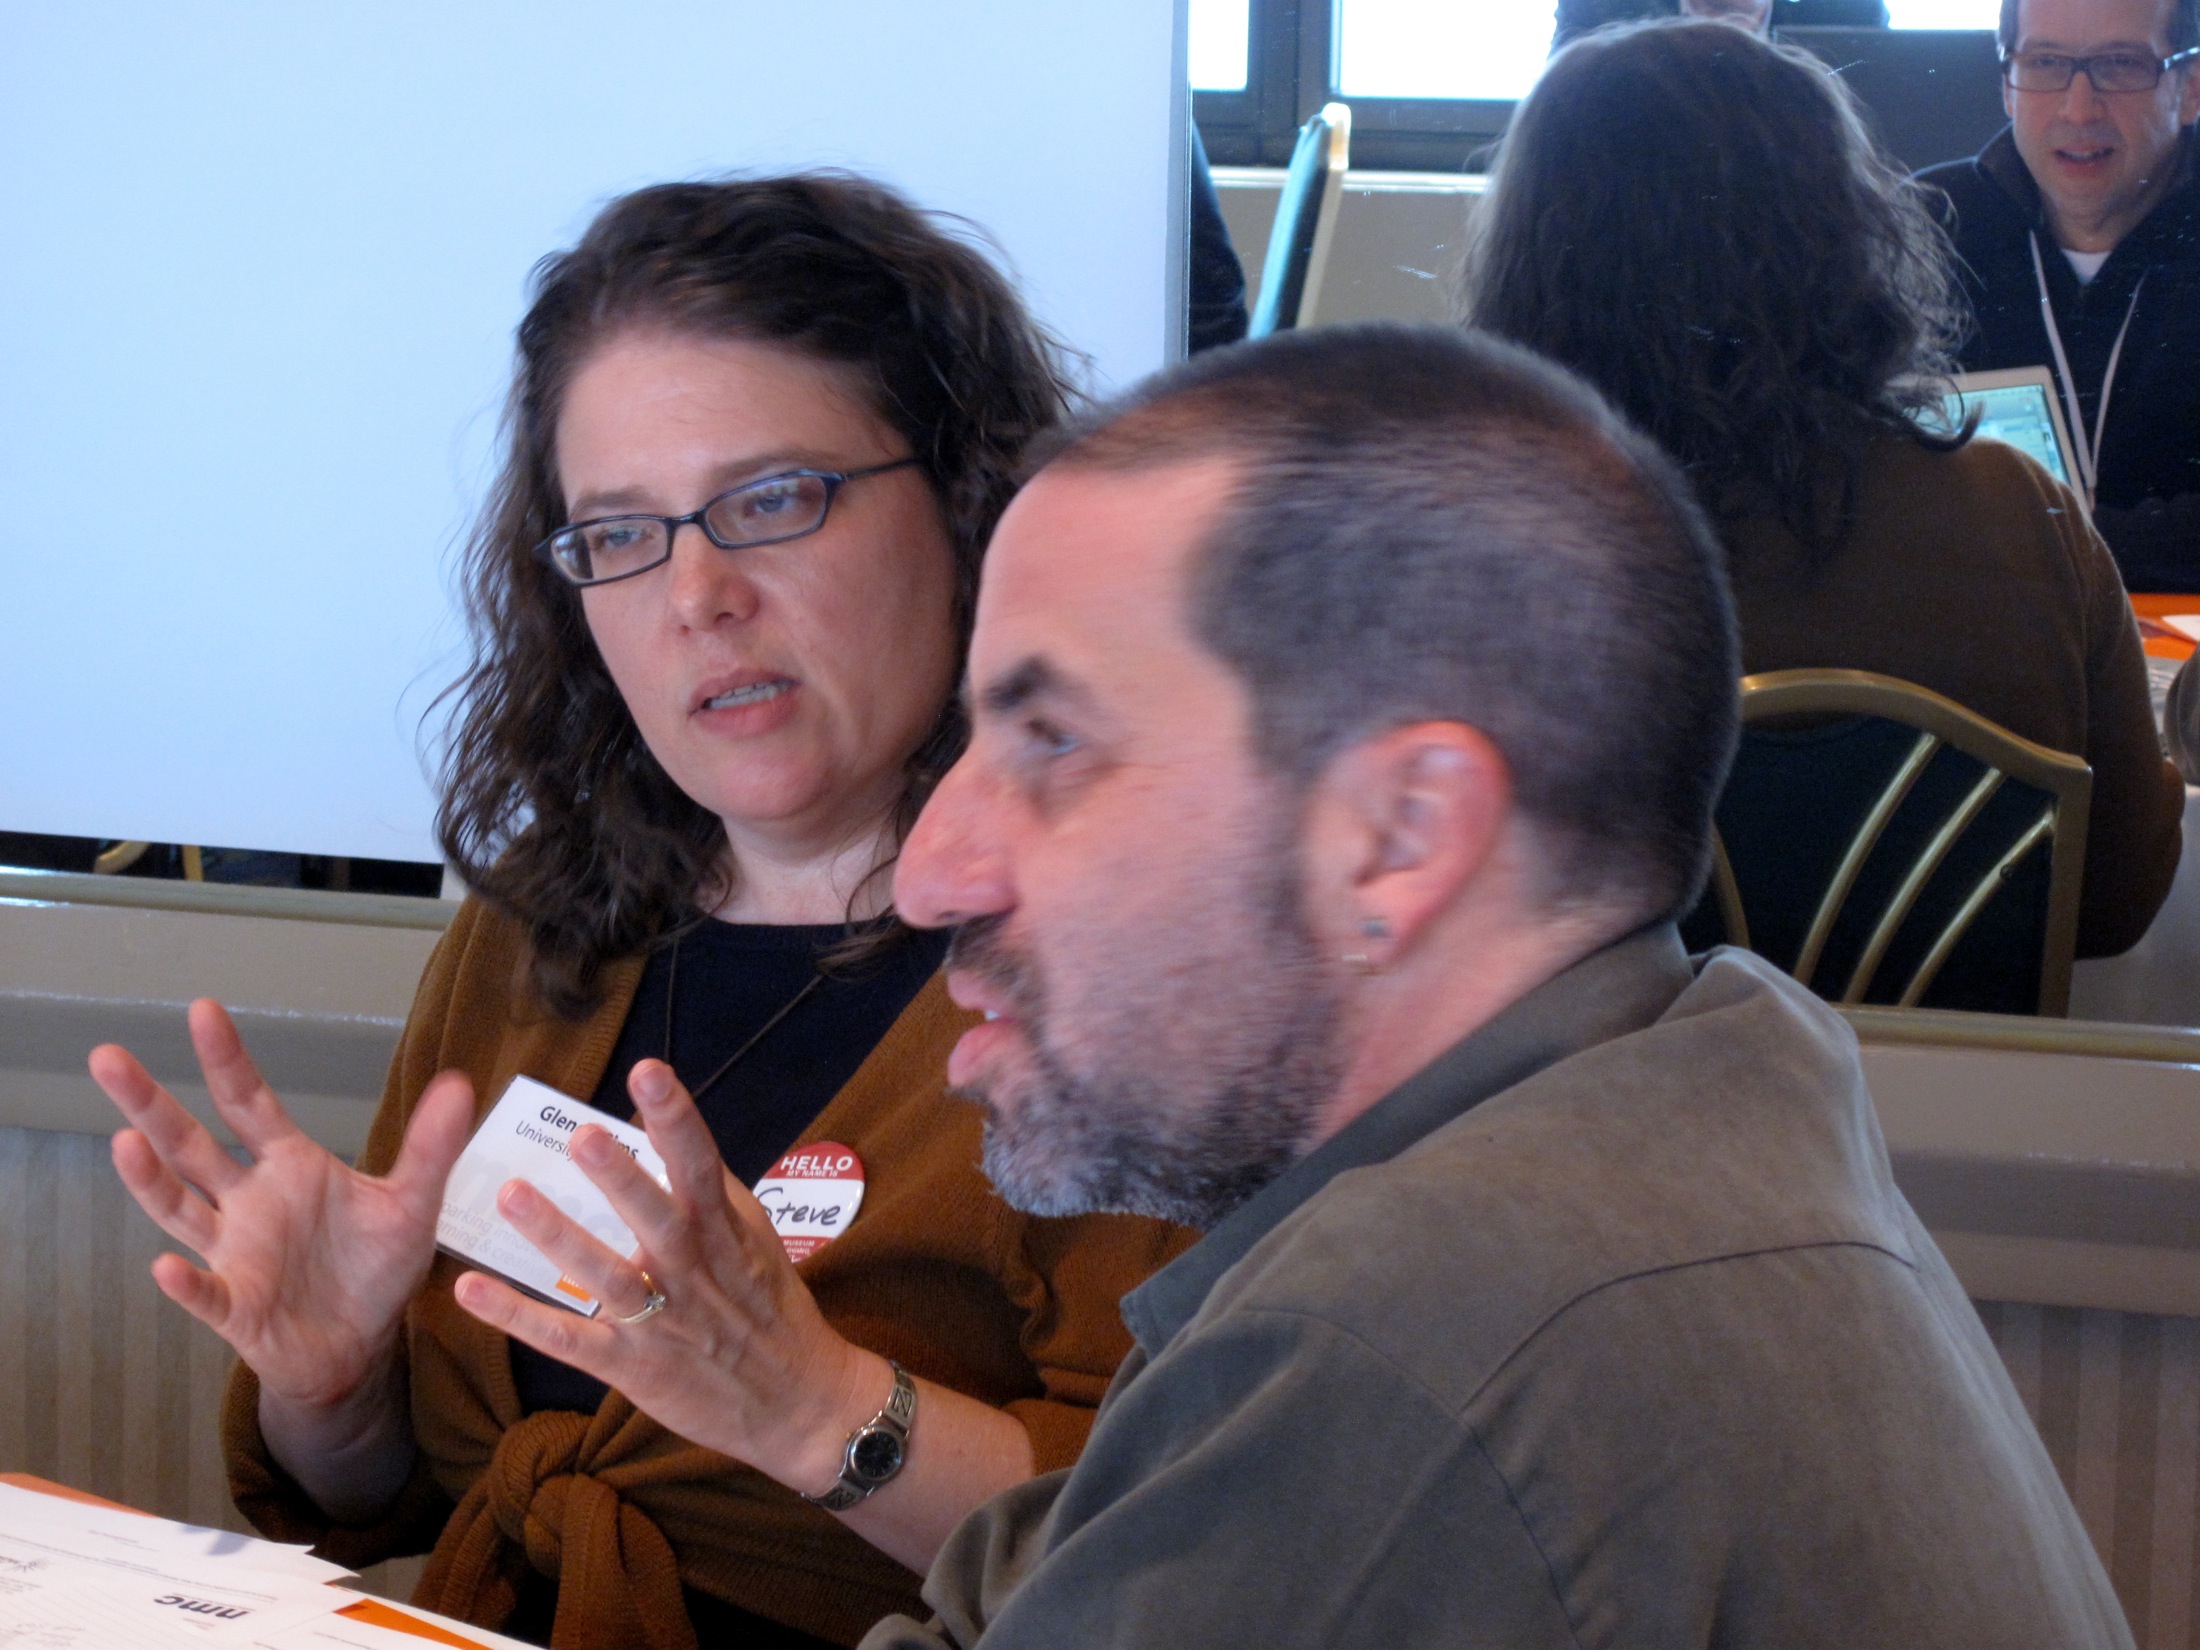
sanfrancisco, steveinaction, interaction